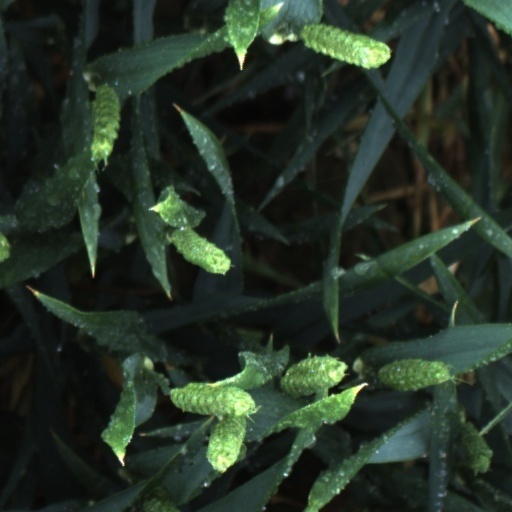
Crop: wheat